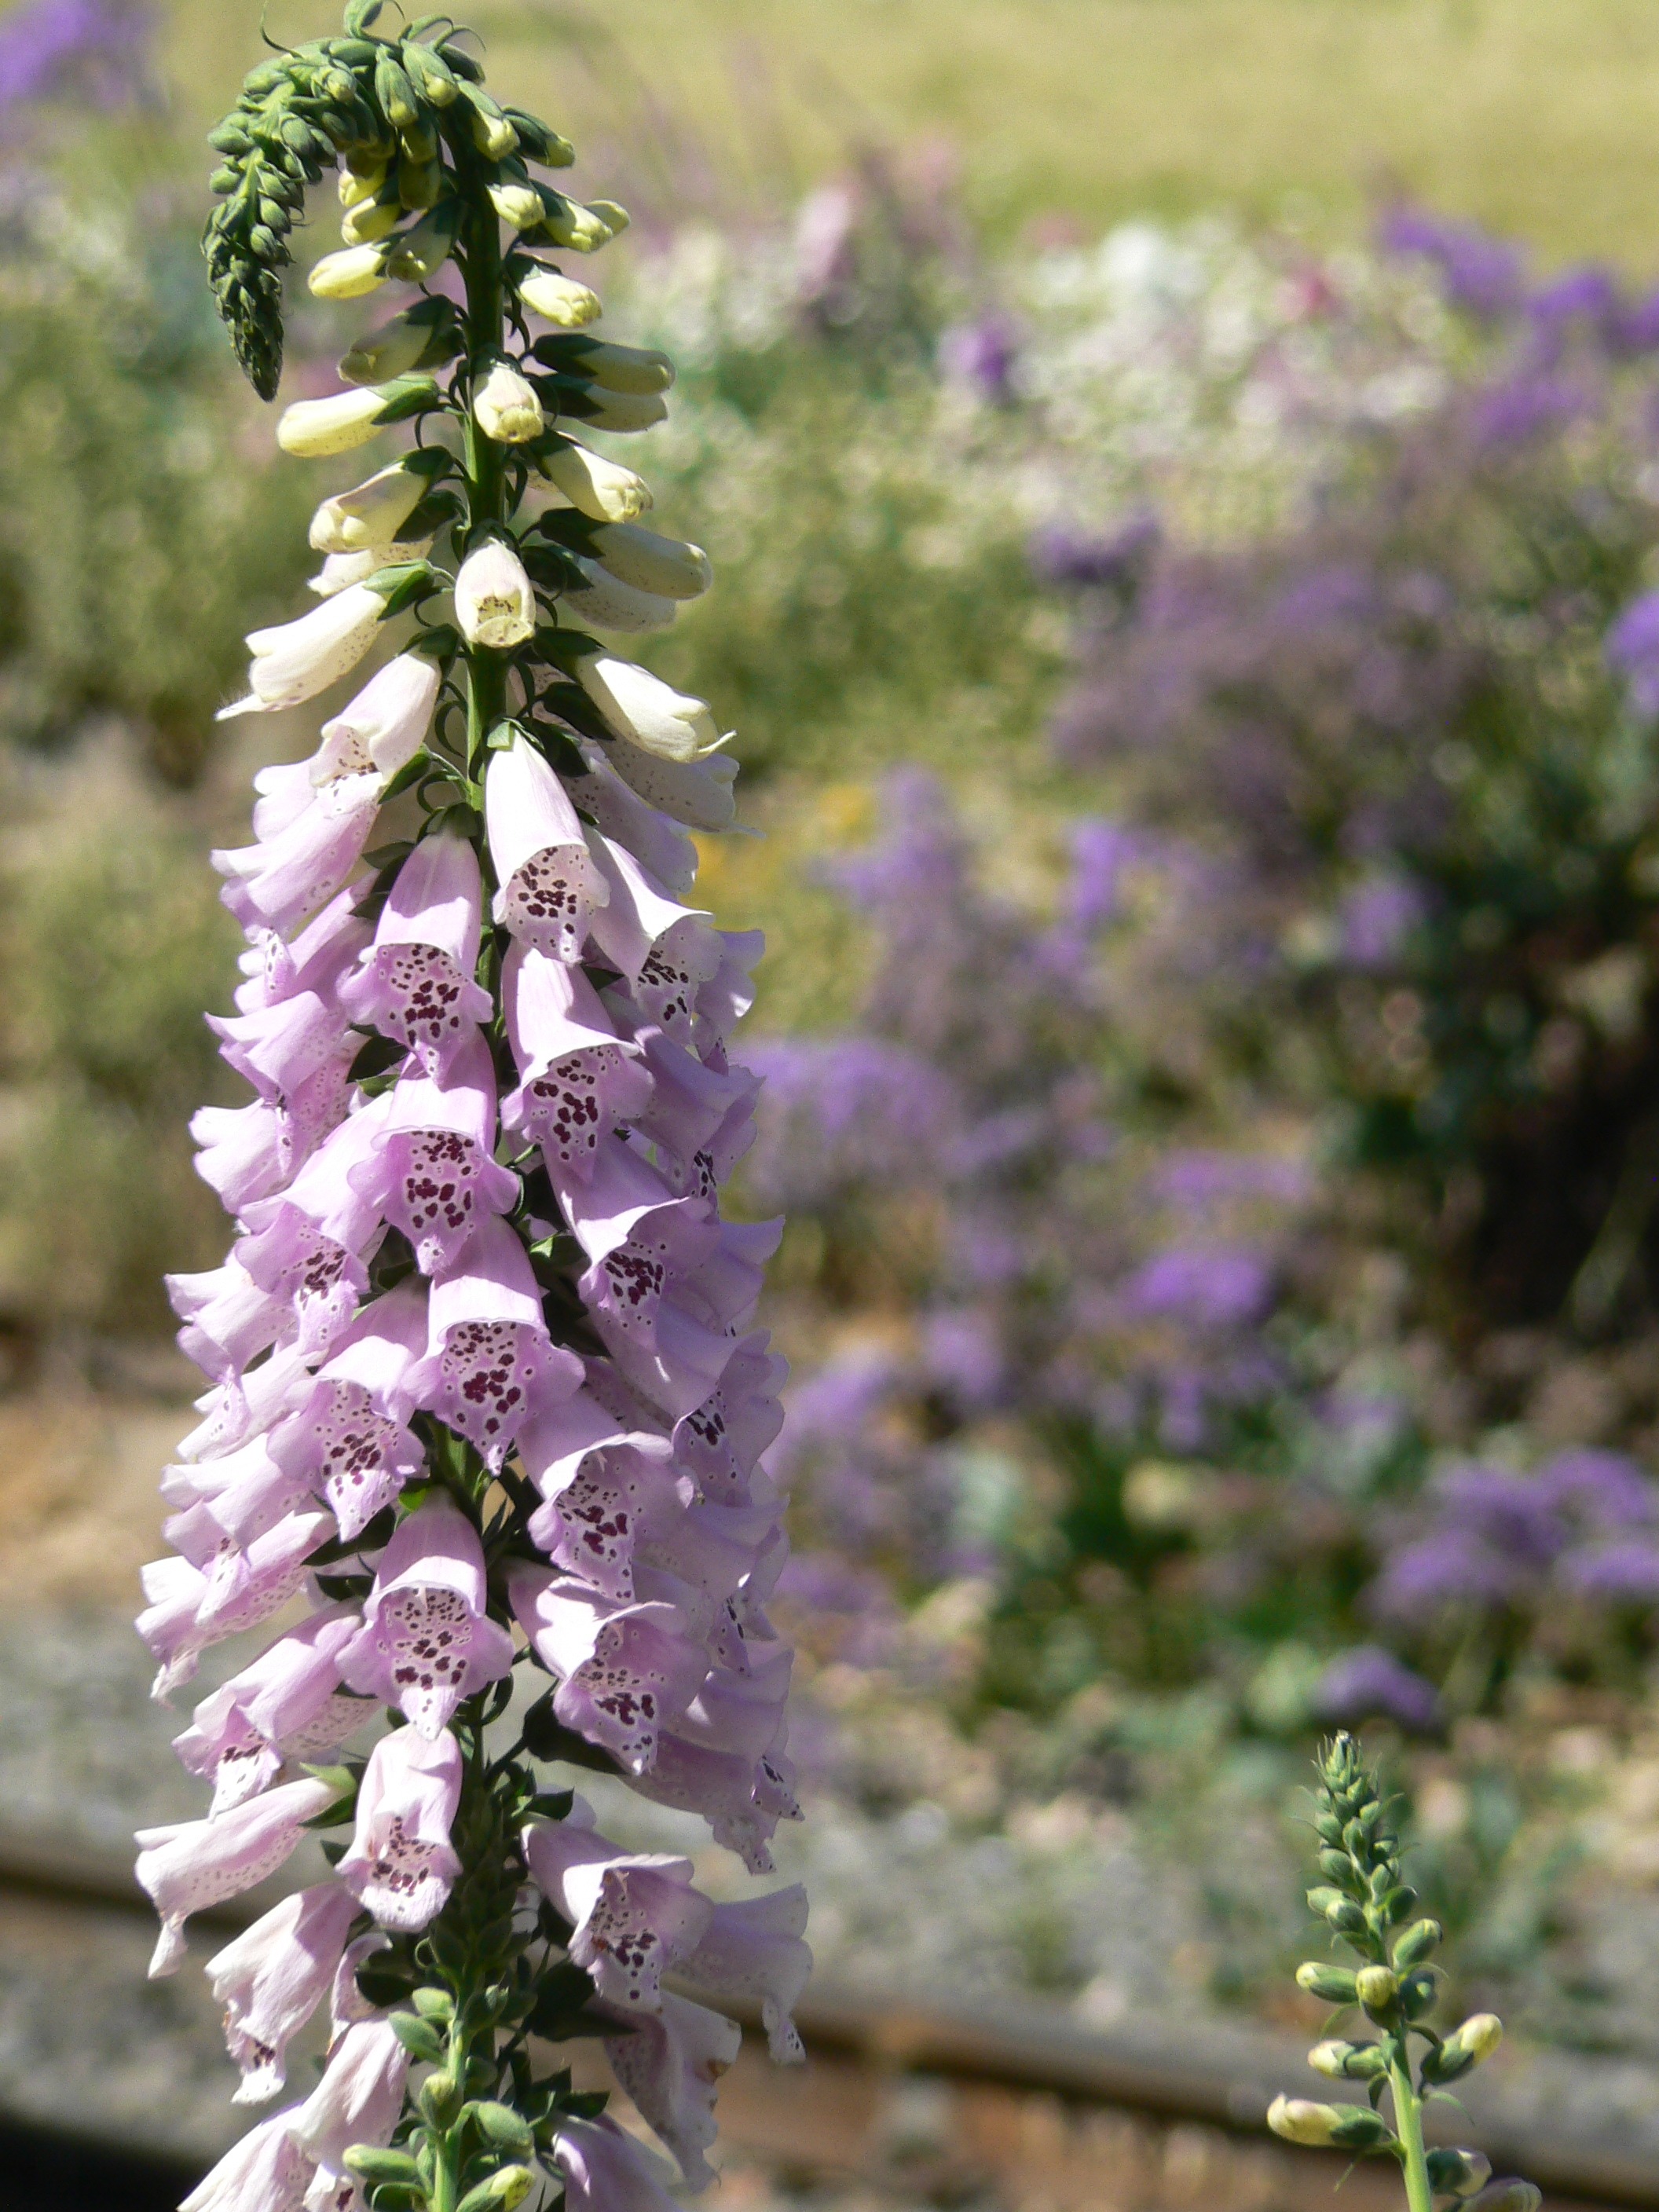
blossom, plant, flower, purple, bloom, spring, herb, botany, garden, flora, wildflower, shrub, lilac, digitalis, foxglove, flowering plant, park garden, land plant, english lavender